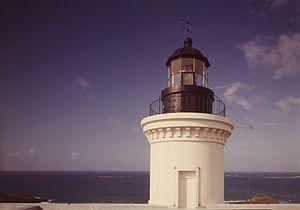
Liste des phares de Porto Rico : L'île est la plus à l'est des Grandes Antilles. Ancienne colonie espagnole elle fait désormais partie du Commonwealth autonome des États-Unis depuis 1898.
Le phare de Cabo San Juan est un phare actif situé sur Cabo San Juan près de Fajardo, à Porto Rico. Il est géré par l'United States Coast Guard.